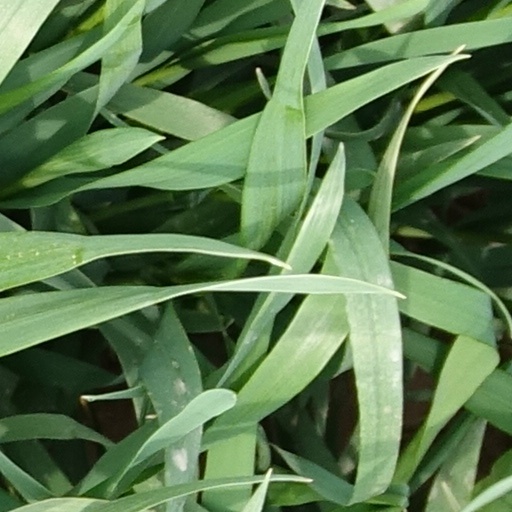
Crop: wheat